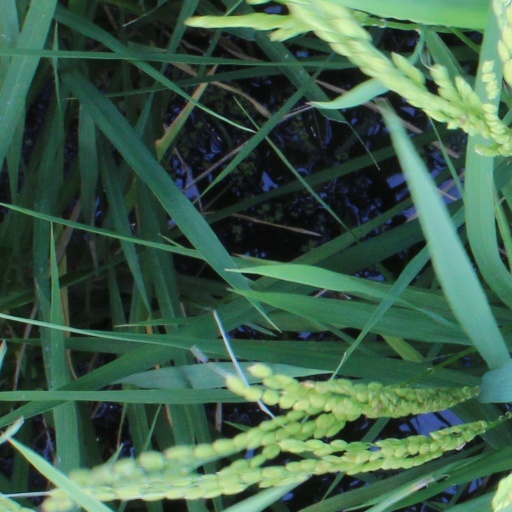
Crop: rice